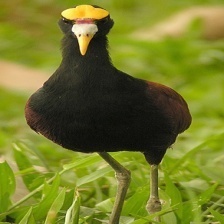
Species: NORTHERN JACANA
Scientific name: JACANA SPINOSA